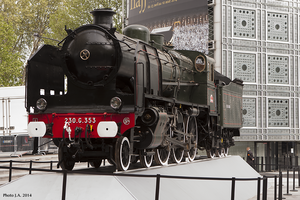
Exposition Paris Institut du Monde Arabe Avril 2014